Court House Dovecote

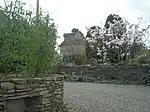
"A perfectly preserved example"

Court House Dovecote stands in the village of Richard's Castle, Herefordshire, England. The dovecote is a Grade I listed building and a scheduled monument.